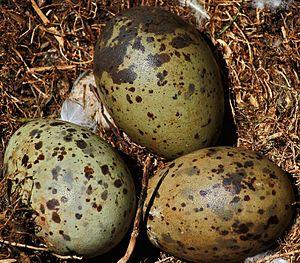
Le Goéland argenté est une espèce d'oiseau de mer européen de taille moyenne de la famille des Laridae. Blanc à dos gris, il est génétiquement proche des autres goélands à tête blanche du genre Larus. Mâle et femelle sont presque identiques, mais le juvénile possède un plumage très différent et met quatre ans à acquérir son plumage d'adulte.